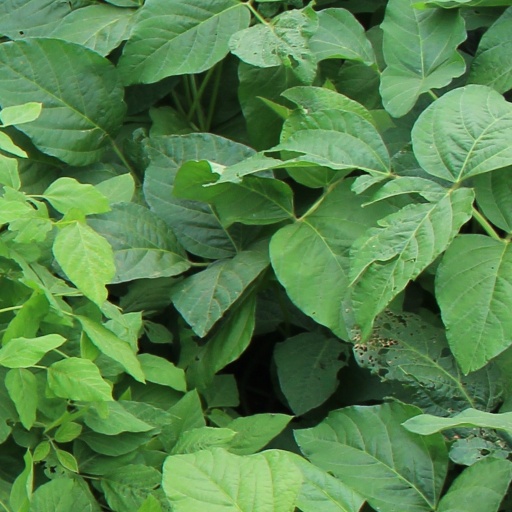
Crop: soybean